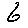
Label: 6